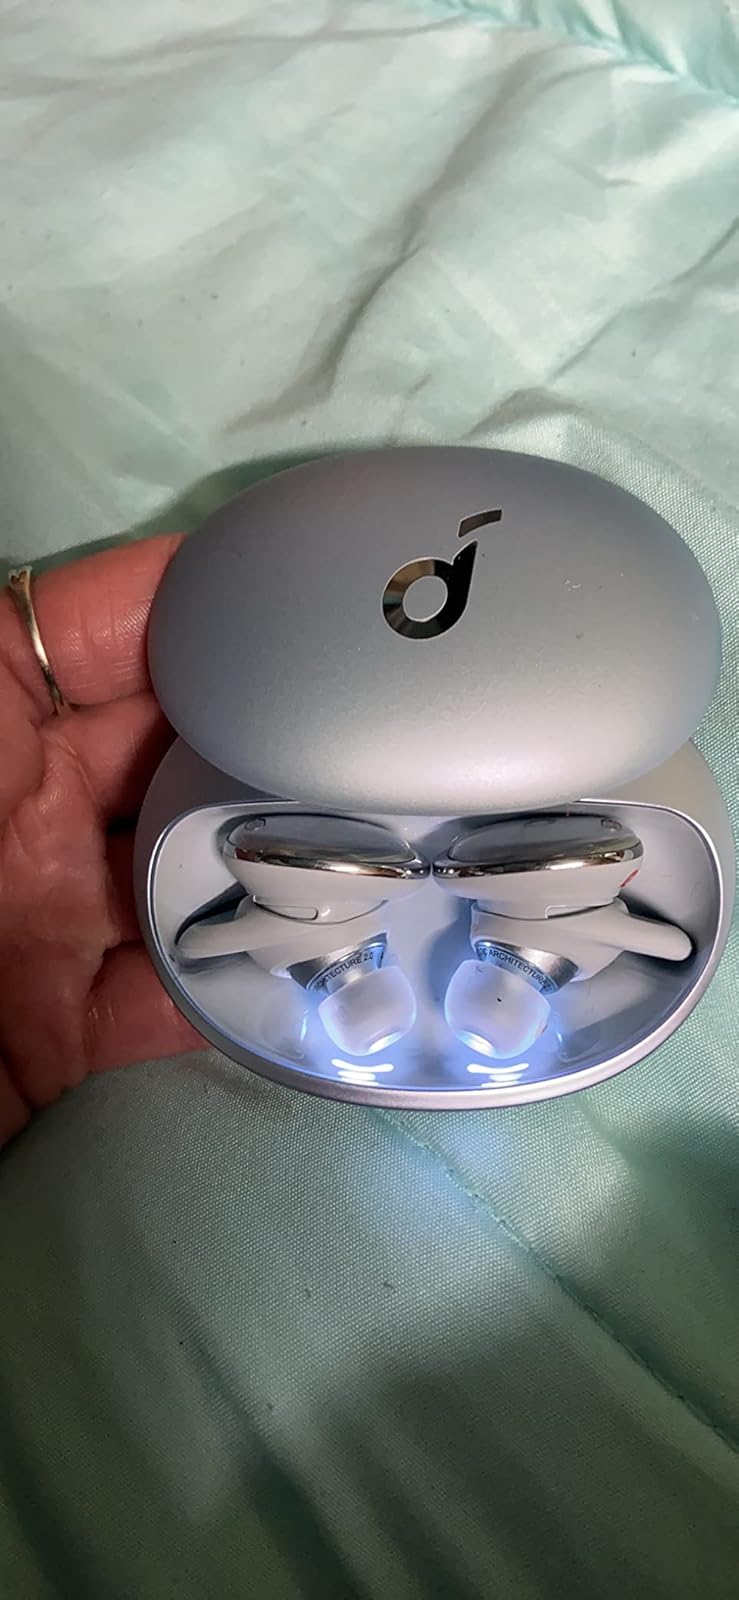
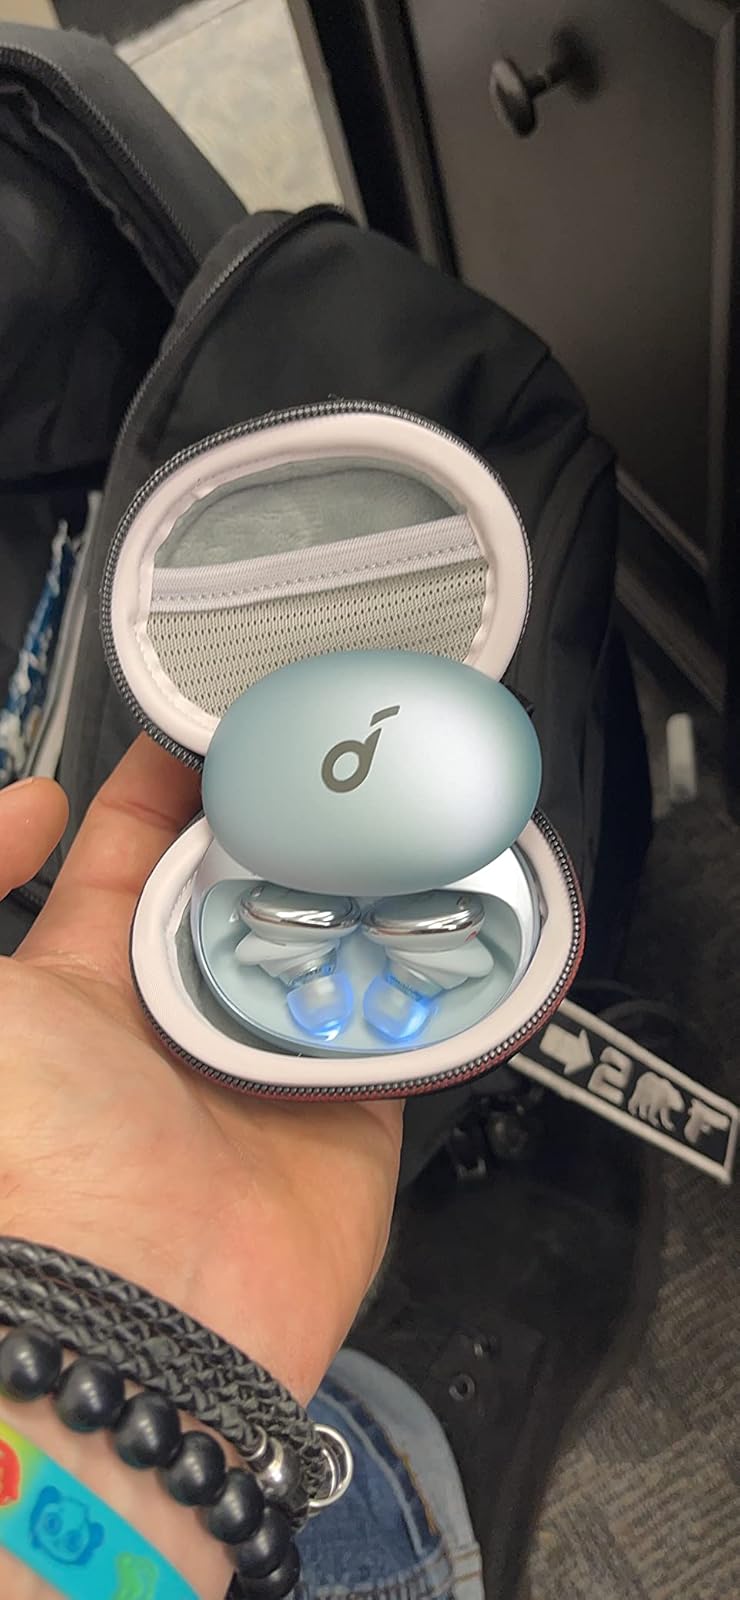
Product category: earbuds
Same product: yes